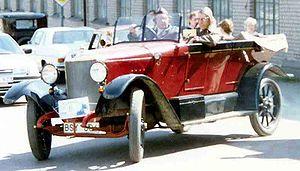
Selve Automobilwerke AG était un constructeur automobile allemand de 1919 à 1934.